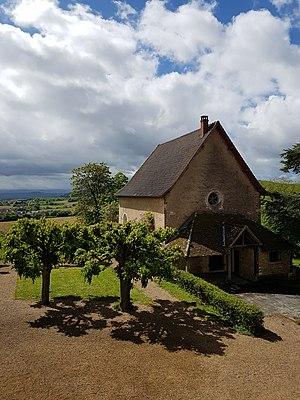
Le château du Thil est situé sur la commune de Chenôves en Saône-et-Loire, sur une motte isolée.